Chauncey B. Leonard House

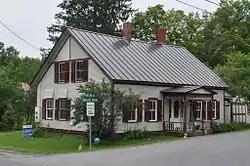

The Chauncey B. Leonard House is a historic house on Shed Road at Crosstown Road in Berlin, Vermont. Built about 1845, it is one of the oldest houses in Berlin, built in the Berlin Corners area that was once the town center. It was listed on the National Register of Historic Places in 1995.